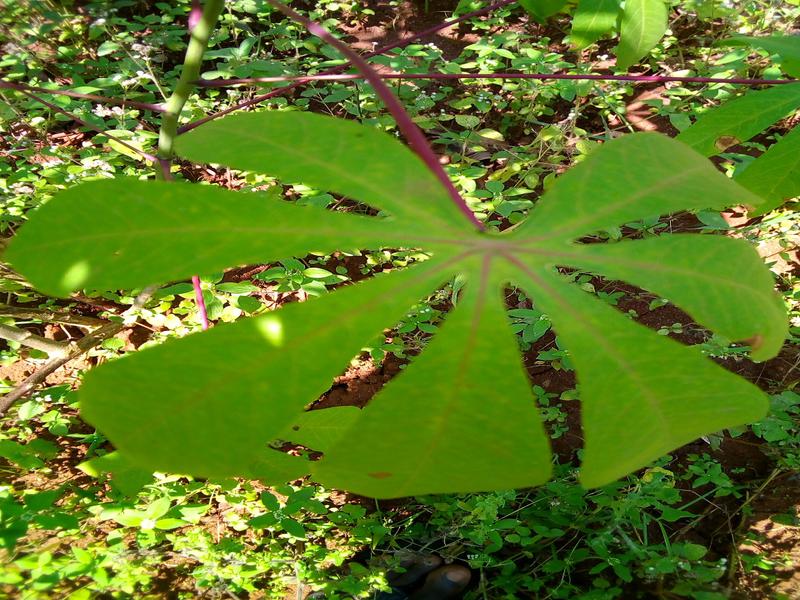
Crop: cassava
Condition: healthy